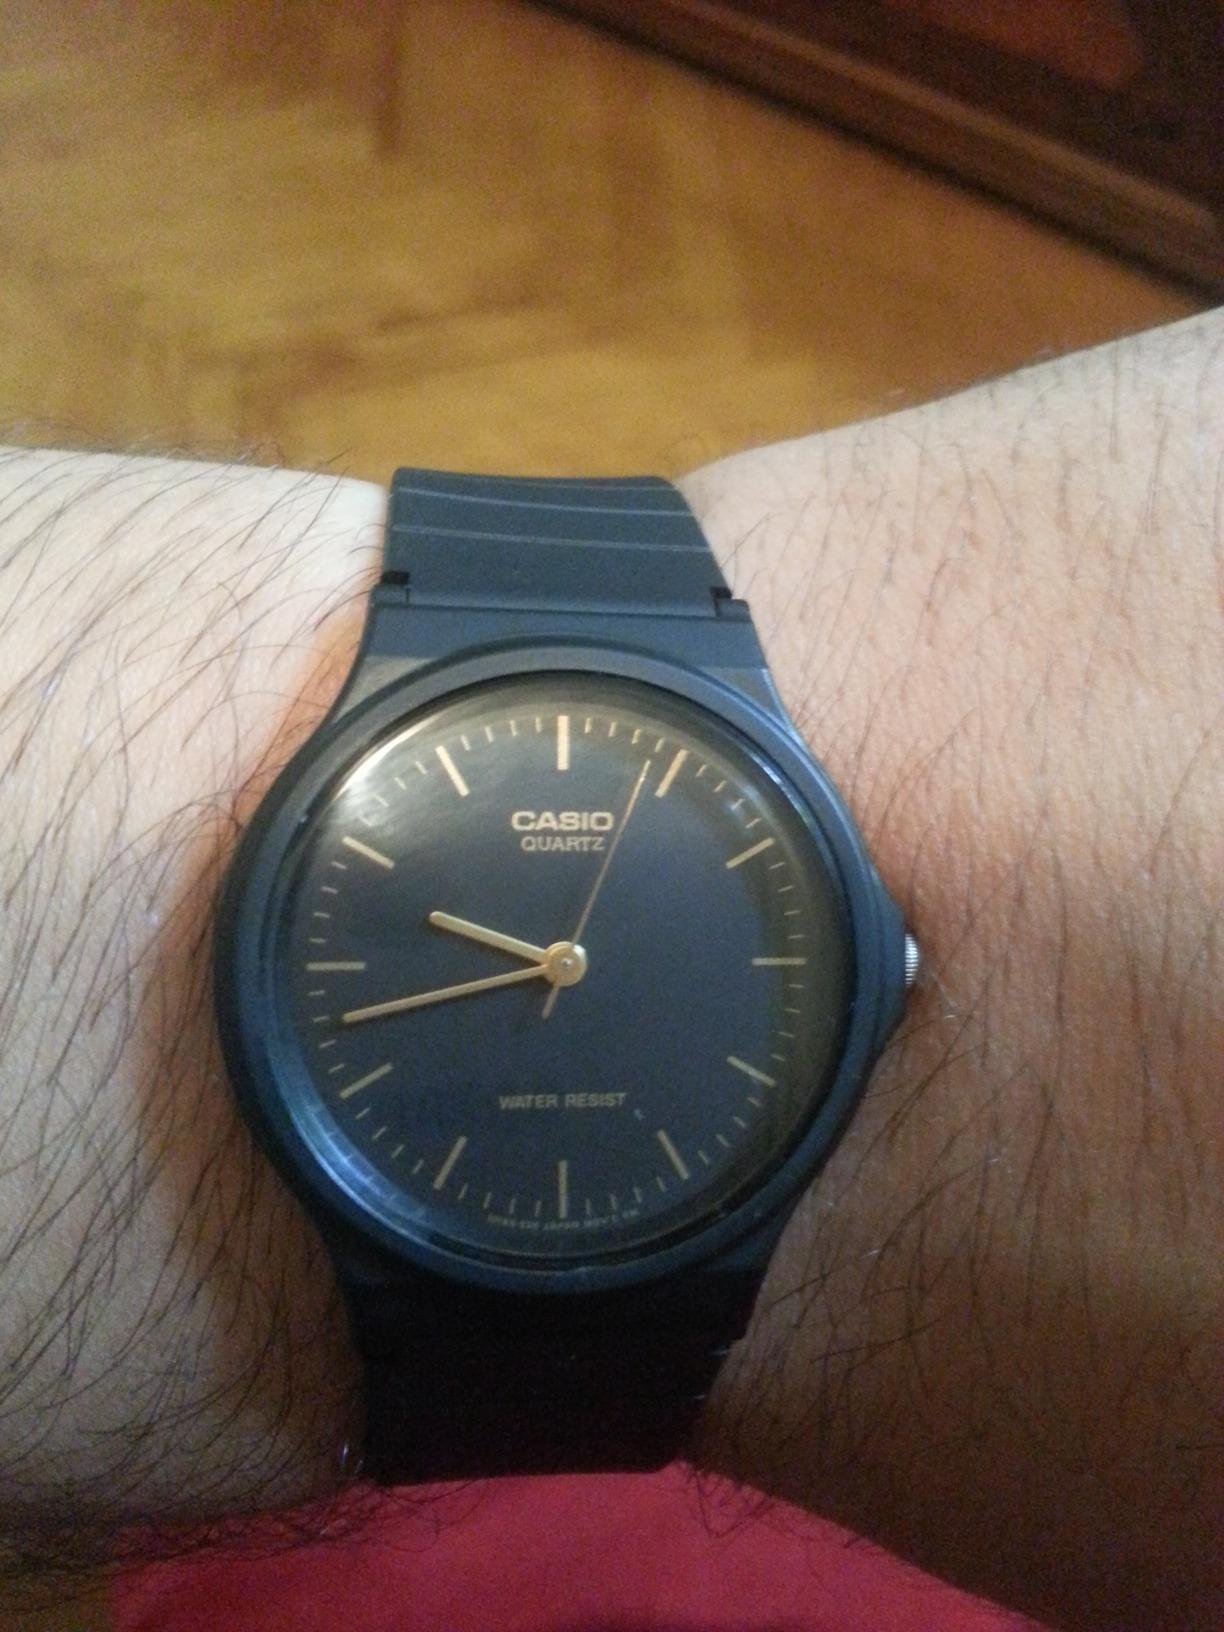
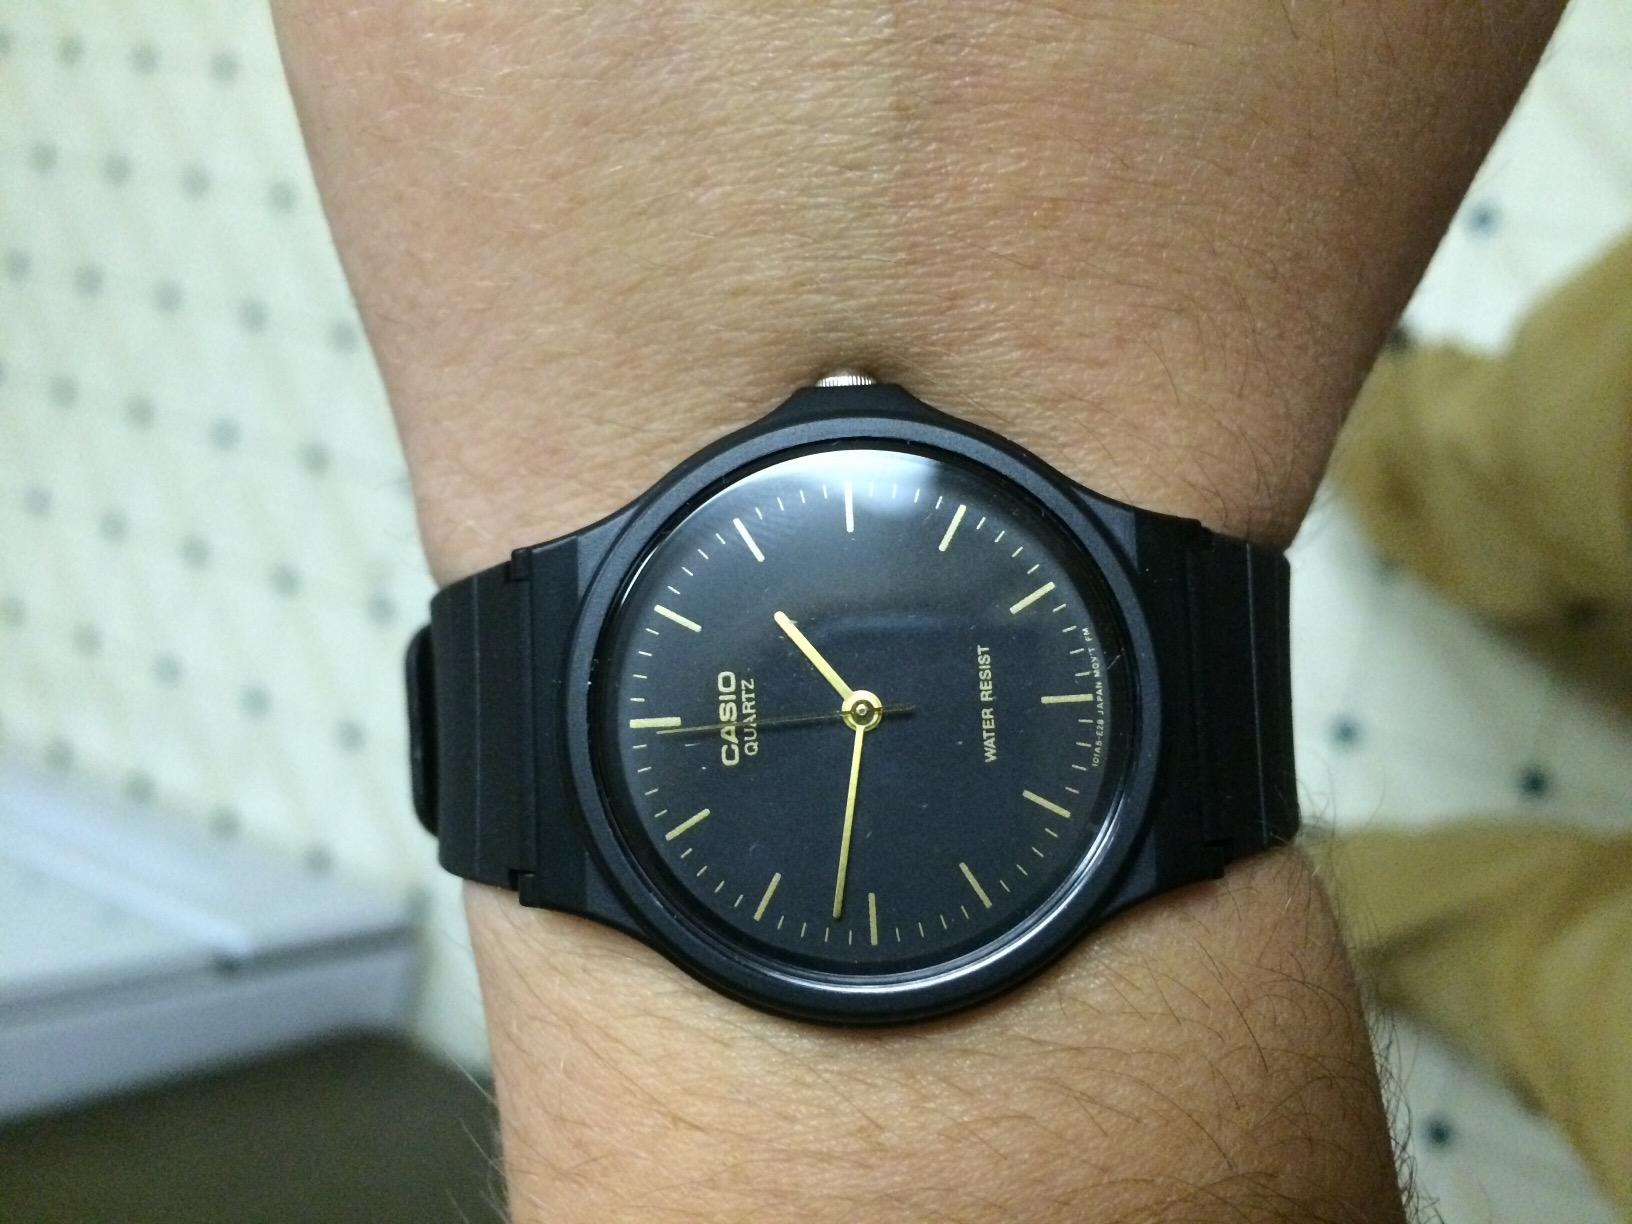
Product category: accessories_watch
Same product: yes